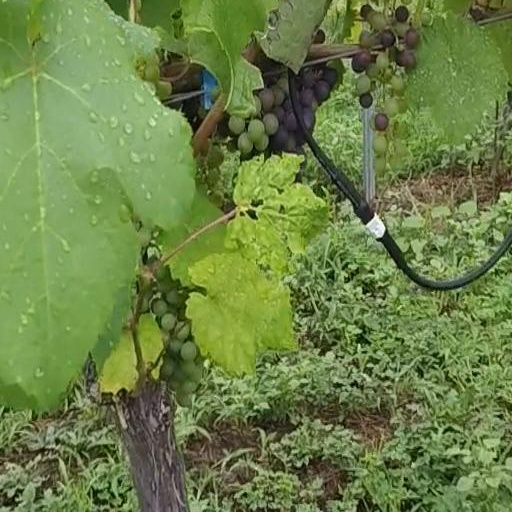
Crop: grape